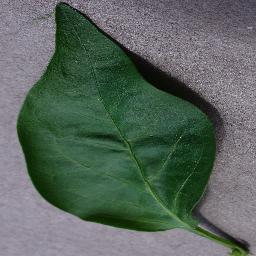
Label: Pepper,_bell___healthy